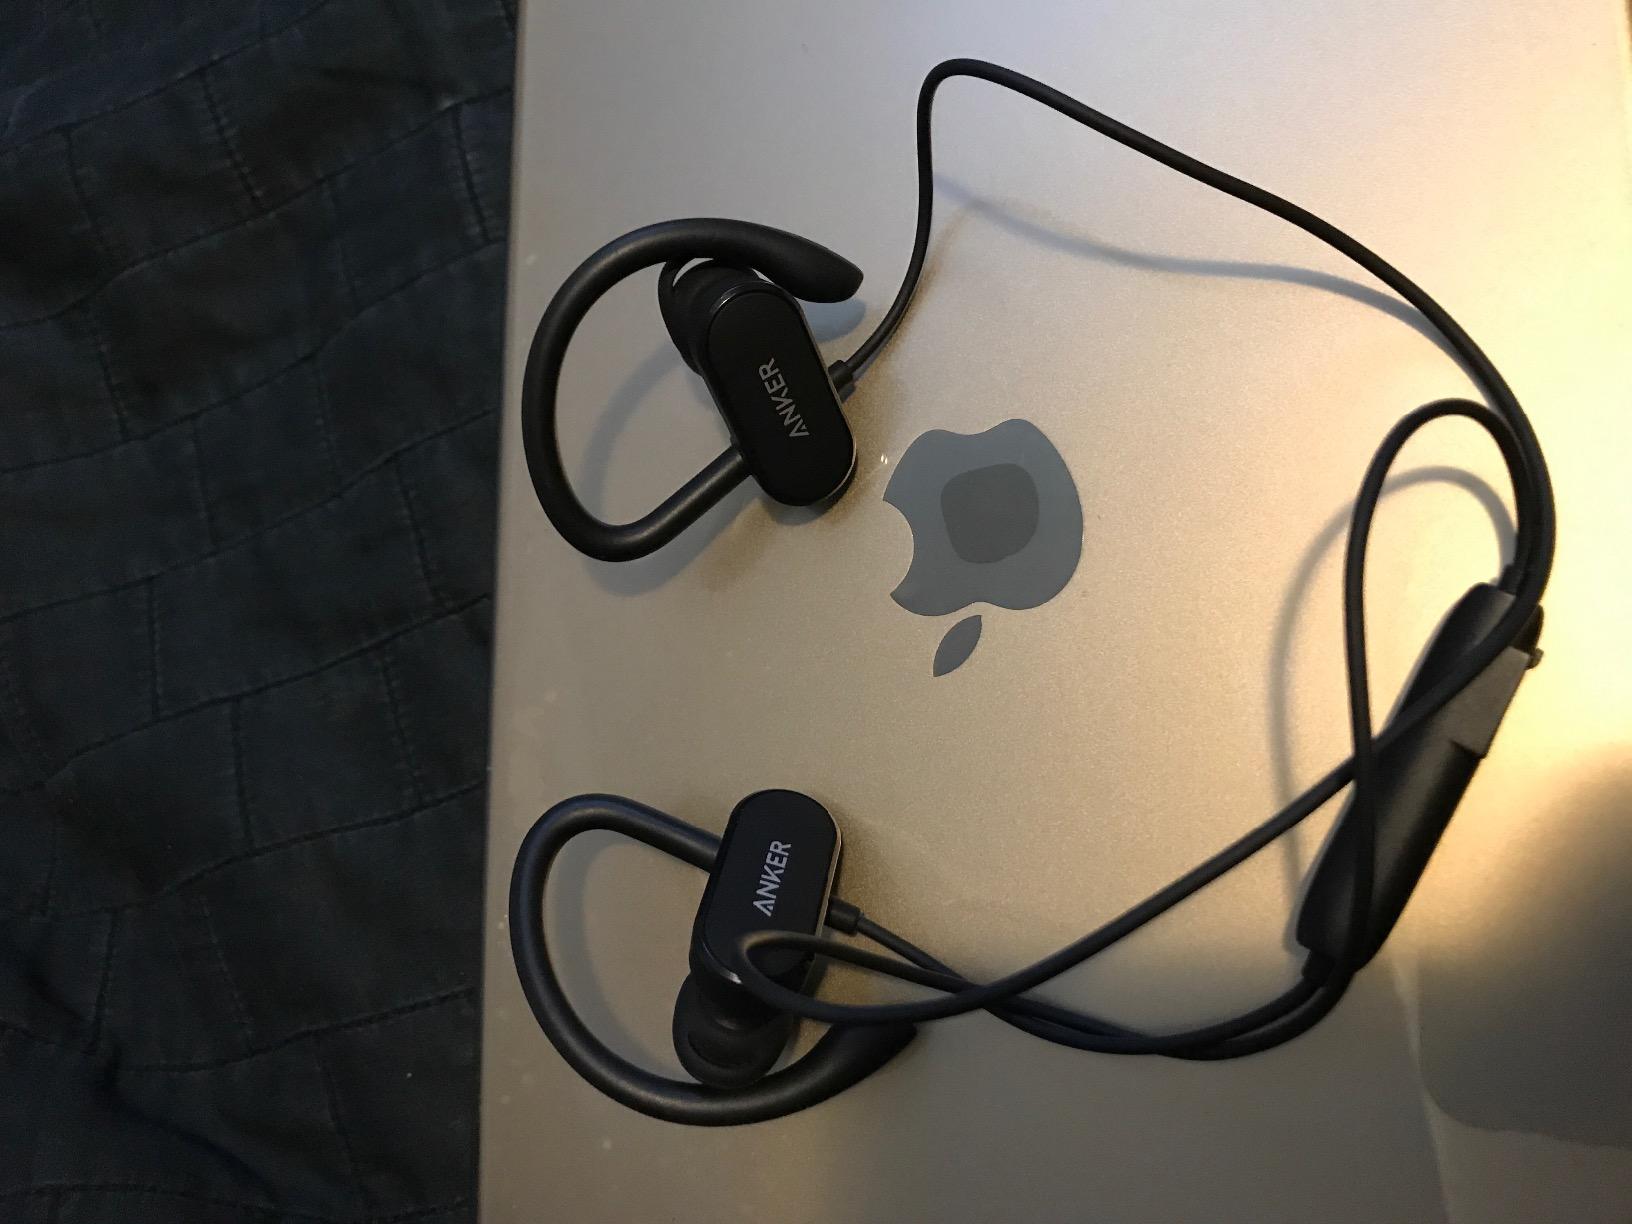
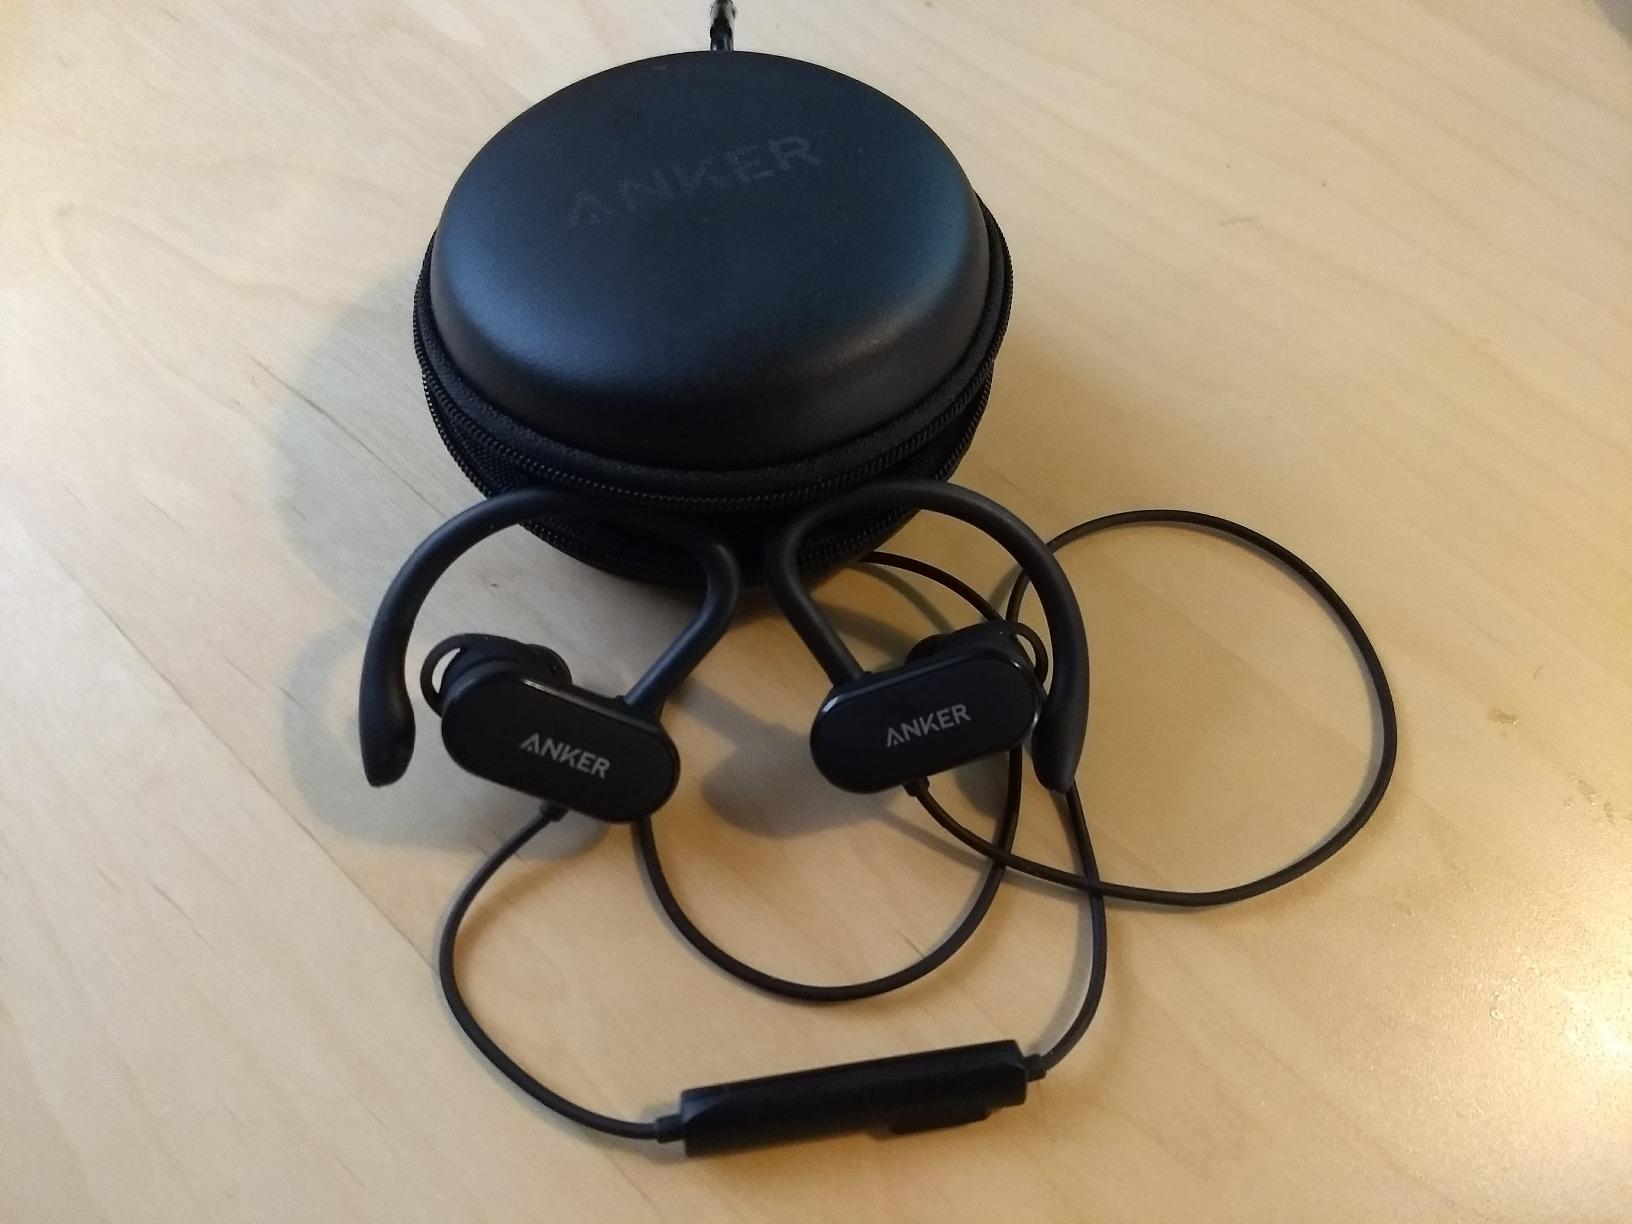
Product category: headphones
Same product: yes